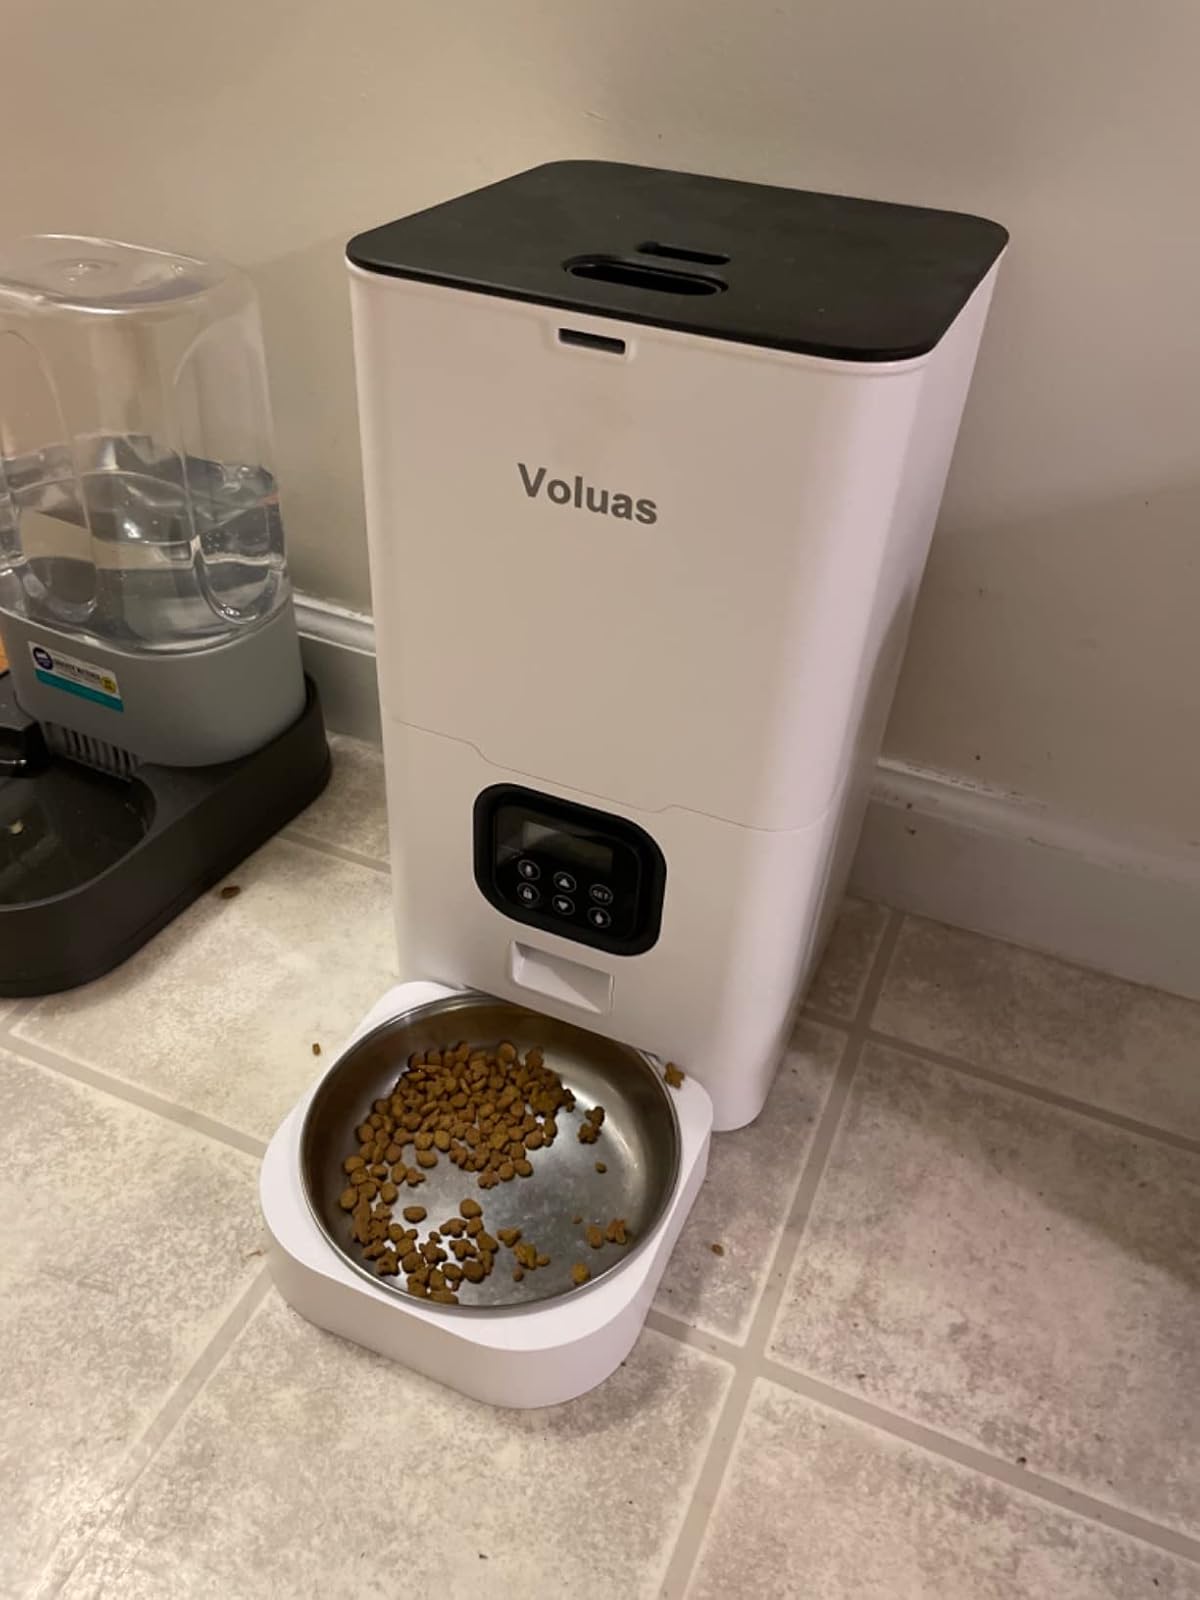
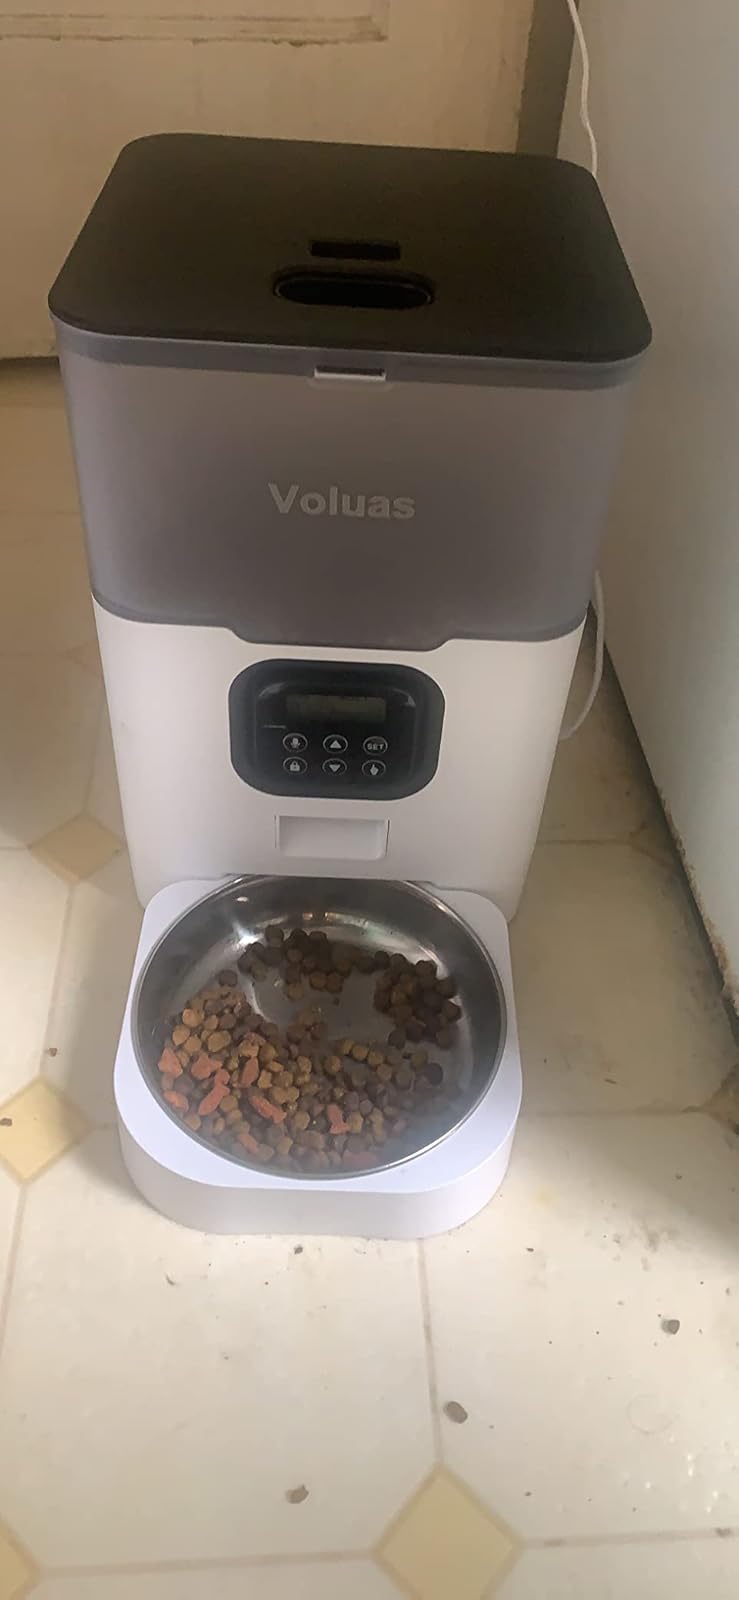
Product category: items_feeder
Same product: no